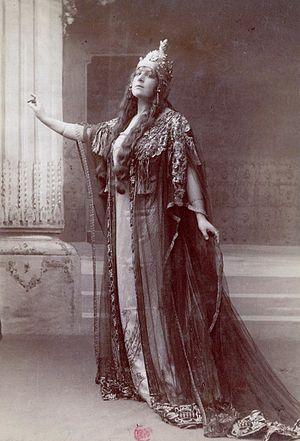
Lucy Arbell, née Georgette Gall-Wallace, est une cantatrice et artiste lyrique mezzo-soprano française. Elle est représentée ici dans le rôle de la Reine Amahelli au Théâtre de l'Opéra (Palais Garnier), lors de la création de Bacchus, opéra en quatre actes et sept tableaux, en 1909.
Lucy Arbell, nom de scène de Georgette Wallace, née Georgette Gall au Vésinet le 8 juin 1878 et morte à Bougival le 21 mai 1947, est une cantatrice et artiste lyrique mezzo-soprano française dont la carrière a été principalement centrée à Paris et qui a été particulièrement orientée sur l'œuvre du compositeur Jules Massenet.
Bacchus est un opéra en quatre actes de Jules Massenet sur un livret en français de Catulle Mendès. Cet opéra est créé au Palais Garnier à Paris le 5 mai 1909.